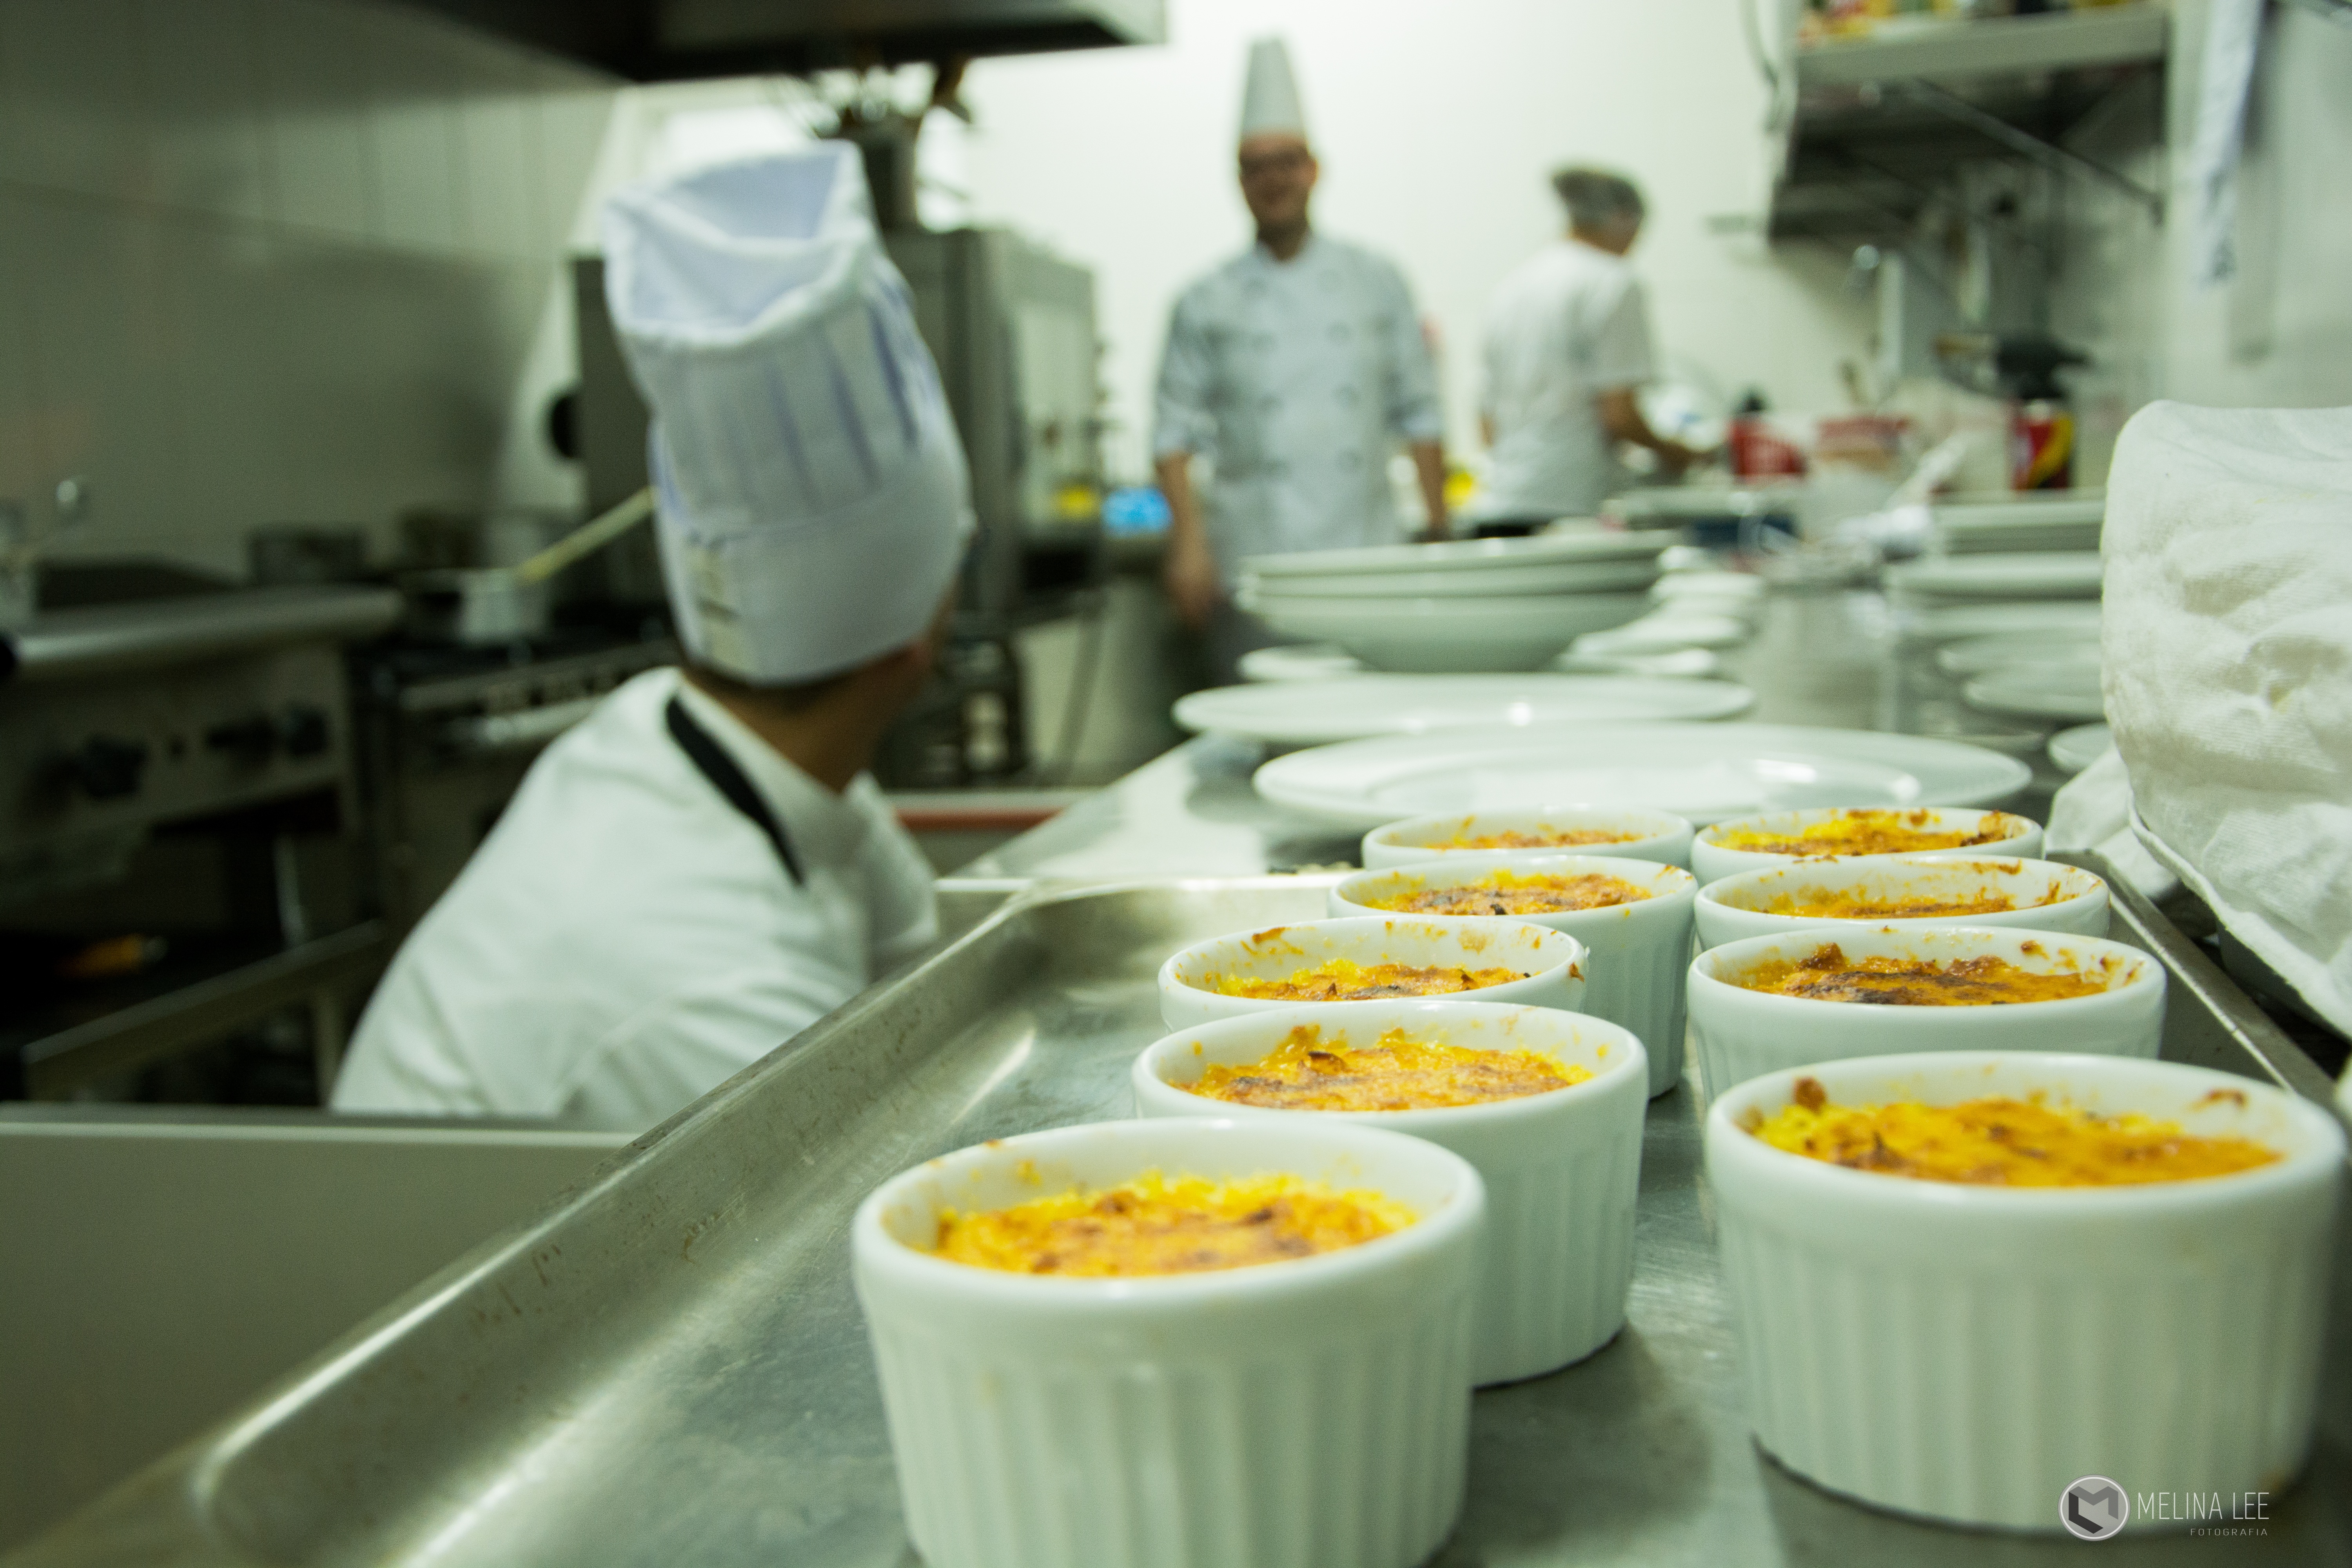
restaurant, meal, food, cooking, breakfast, baking, eat, fast food, delicious, chef, cook, dinner, tasty, gastronomy, brunch, delight, hunger, sense, culinary art